Kapitan Sino

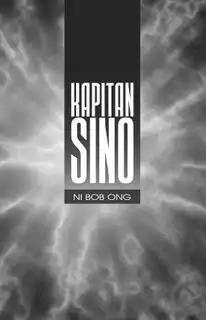
Paperback book cover

Kapitan Sino is a 2009 novel by a Filipino author under the pseudonym Bob Ong. The story revolves around Rogelio Manglicmot, an electrician in the small barrio of Pelaez.